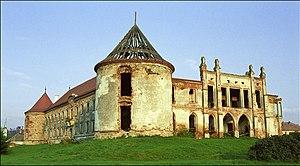
Bonțida est une commune roumaine du județ de Cluj, dans la région historique de Transylvanie et dans la région de développement du Nord-Vest.
Le château Bánffy de Bonțida est un édifice situé dans la commune de Bonțida, en Transylvanie, Roumanie.